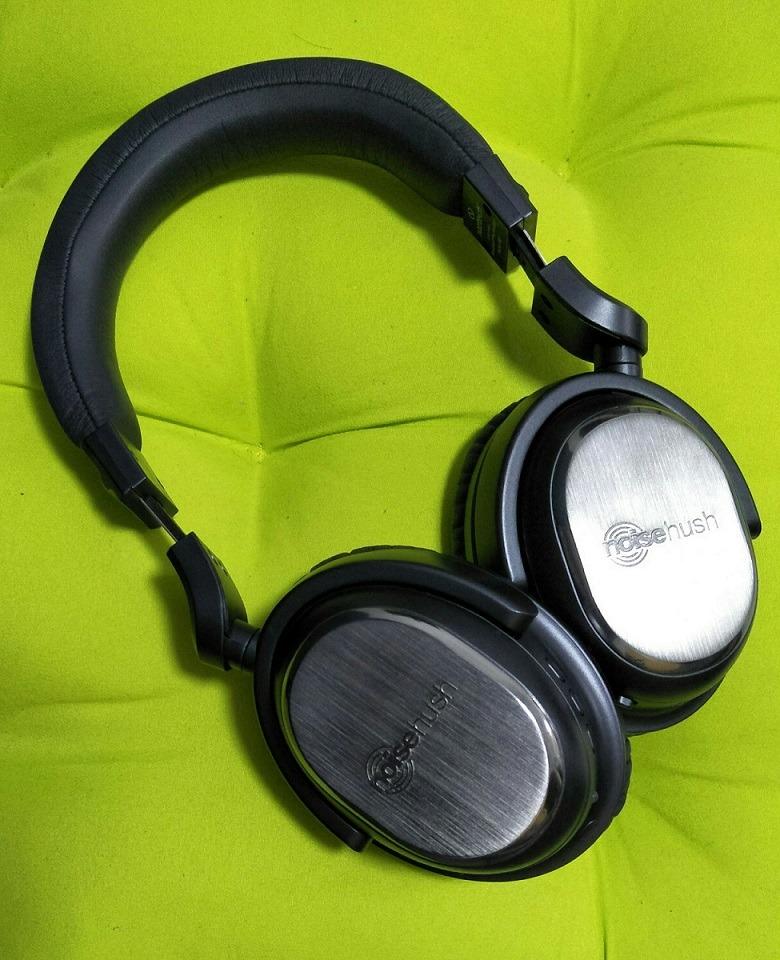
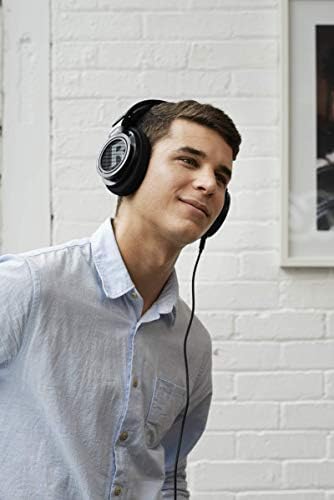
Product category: headphones
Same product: no